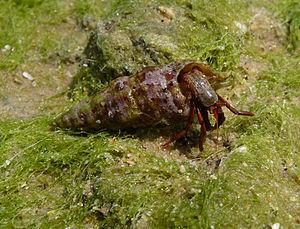
Un Bernard l'ermite (Clibanarius erythropus). Photo prise sur le littoral de la mer noire. Русский: Рак-отшельник клибанарий Clibanarius erythropus. Чёрное море. Latina: Clibanarius erythropus (Latreille, 1818)